The Seagull

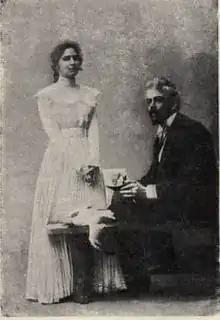
Studio portrait of Stanislavski as Trigorin from the 1898 Moscow Art Theatre production

Nemirovich overcame Chekhov's refusal to allow the play to appear in Moscow and convinced Stanislavski to direct the play for their innovative and newly founded Moscow Art Theatre in 1898. Stanislavski prepared a detailed directorial score, which indicated when the actors should "wipe away dribble, blow their noses, smack their lips, wipe away sweat, or clean their teeth and nails with matchsticks", as well as organising a tight control of the overall "mise en scène". This approach was intended to facilitate the unified expression of the inner action that Stanislavski perceived to be hidden beneath the surface of the play in its subtext. Stanislavski's directorial score was published in 1938.